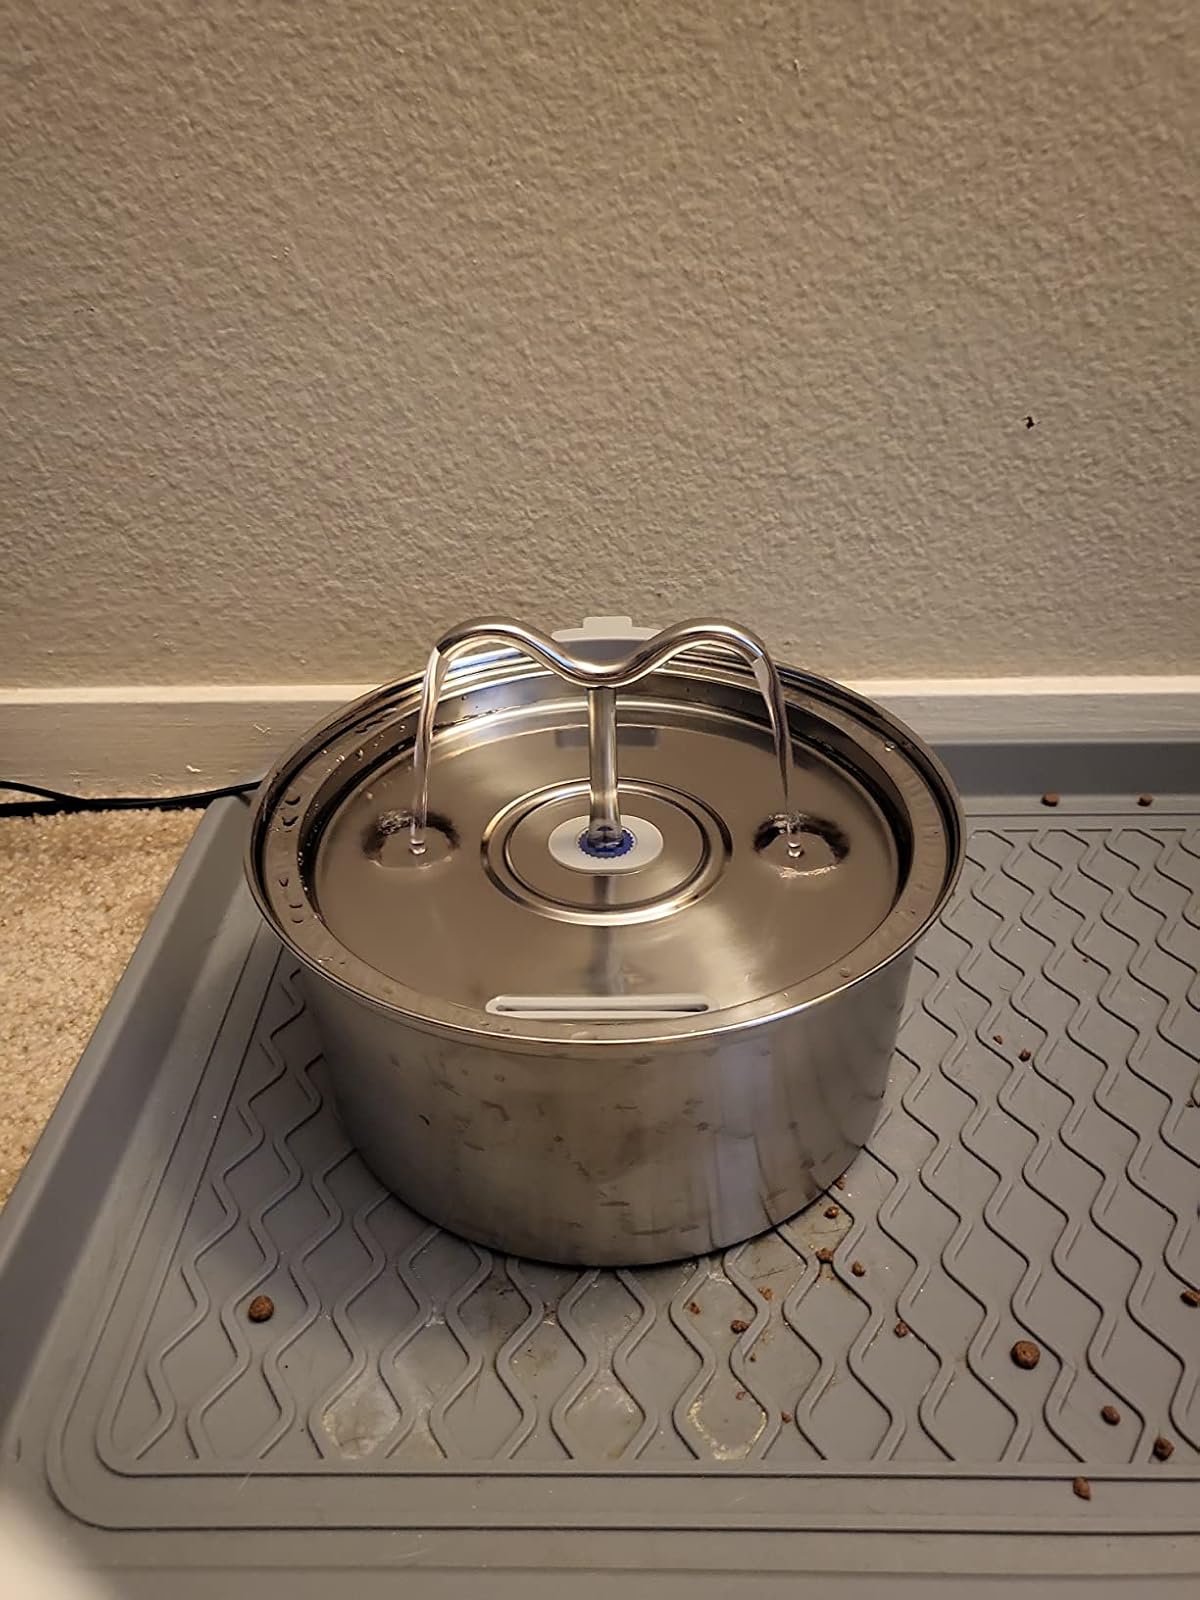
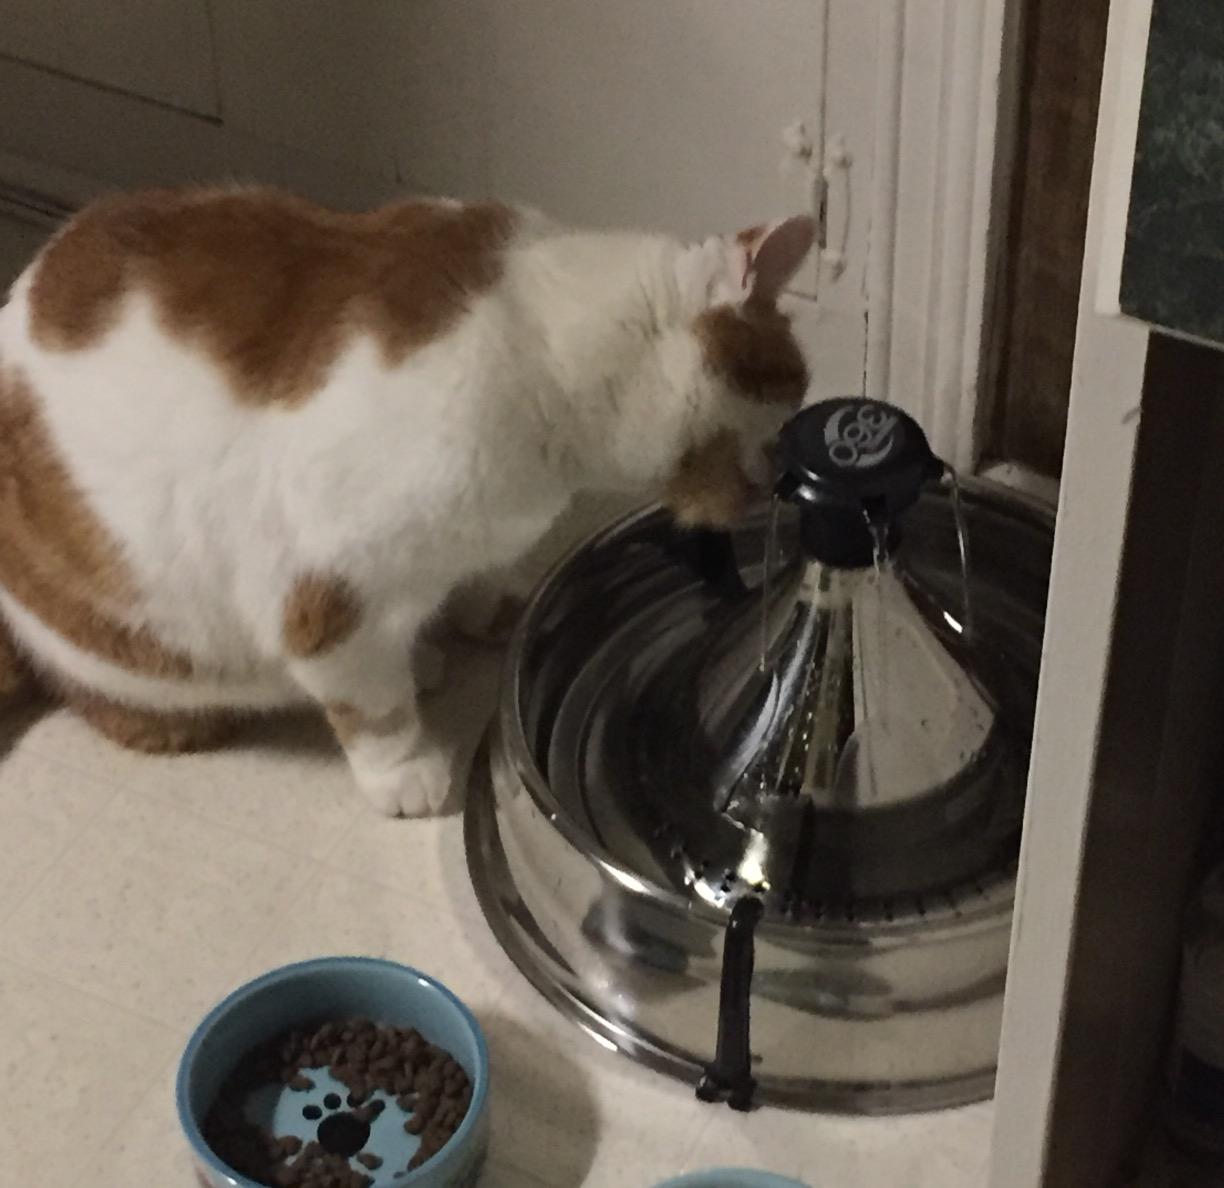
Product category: items_bowl
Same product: no